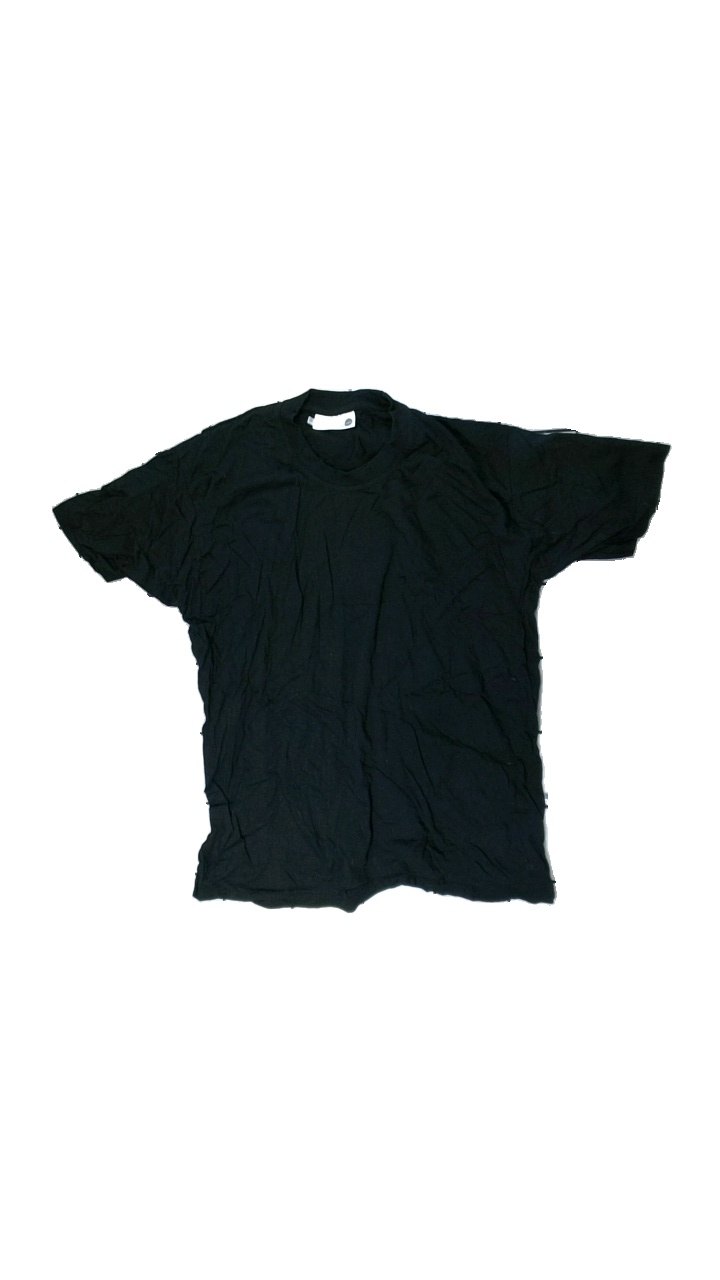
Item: T-shirt (Unisex)
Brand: Units
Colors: Black
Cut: Regular, C-collar
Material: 100% cotton
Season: All
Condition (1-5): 2
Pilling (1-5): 3
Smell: Minor
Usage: Recycle
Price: <50